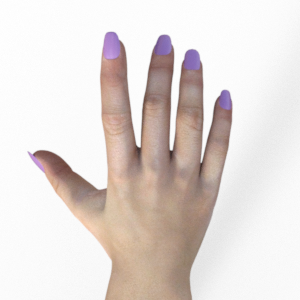
Label: paper